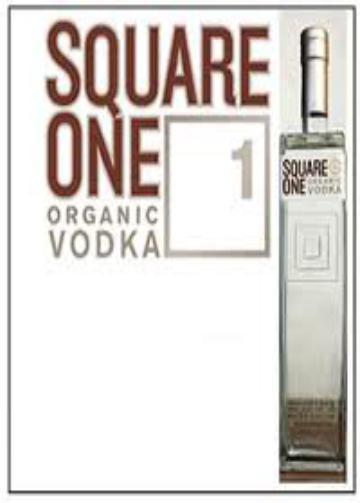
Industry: Food